Timeless Season

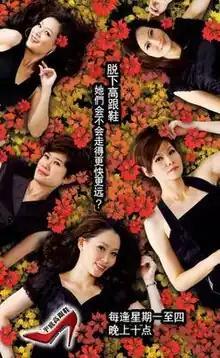

Timeless Season is a Chinese drama series which co-produce by Double Vision and ntv7. It was aired every Monday to Thursday, at 10:00pm on Malaysia's ntv7.